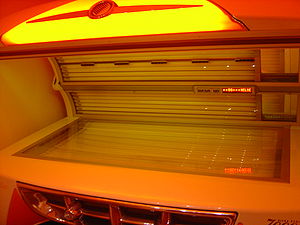
Solarium
Et indendørs solarium udformet som en klassisk Cadillac-model.
Solarium - et indendørs Cadillac-stiliseret solarium produceret af MegaSun.
Et solarium er et apparat som udsender UV-lys, der er modelleret efter solens stråler. Solariets UV-lys er af typen UVA og UVB. Den dødelige type UVC, som absorberes i atmosfærens ozonlag og derfor aldrig når ned til Jordens overflade, er heller ikke i solariet.